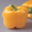
Label: sweet_pepper